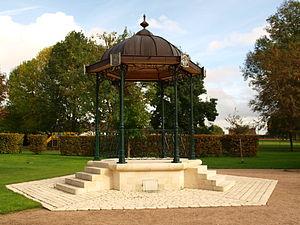
Saint-Valentin (Indre, France)
Saint-Valentin est une commune française située dans le département de l'Indre, en région Centre-Val de Loire.